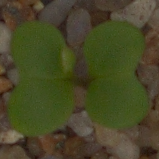
Label: charlock